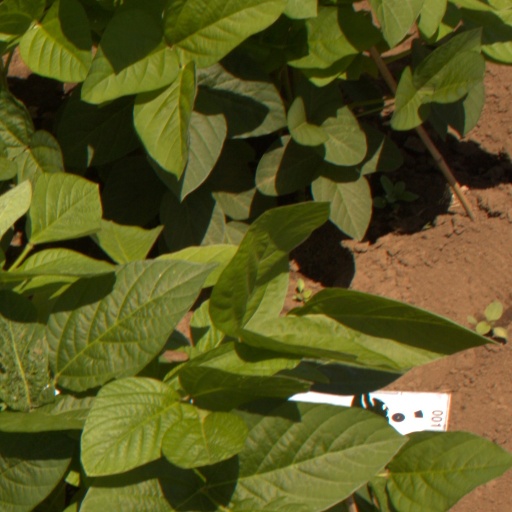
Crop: soybean